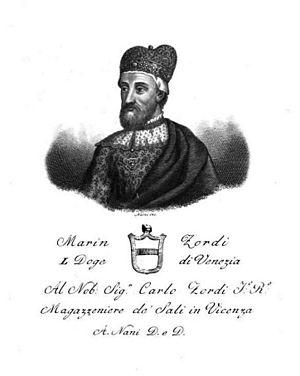
Marino Zorzi est un homme politique italien de la fin du XIIIᵉ et du début du XIVᵉ siècle qui fut le 50ᵉ doge de Venise, élu en 1311.